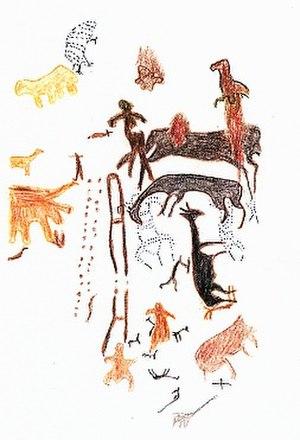
Les grottes de Toquepala sont un complexe de grottes préhistoriques du sud du Pérou, ornées de peintures pariétales. Une des grottes mesure une dizaine de mètres de profondeur sur cinq mètres de largeur et trois mètres de hauteur. Ses parois sont couvertes de peintures, parfois superposées les unes sur les autres. La datation par le carbone 14 les fait remonter entre 10 000 et 12 000 ans avant le présent.